Agriculture in Bolivia

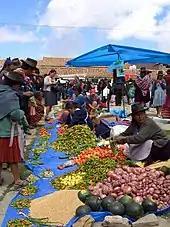
Fresh produce at the market in Tarabuco

Soybeans were the most lucrative legal cash crop in Bolivia in the 1980s. Soybean production began in earnest in the early 1970s, following a substantial increase in the crop's world price. By the late 1980s, soybeans represented the country's most important oilseed crop. In 1988 soybeans covered 65,000 hectares, and annual production amounted to about 150,000 tons, compared with 19,430 hectares producing 26,000 tons a decade earlier. About one-third of the soybean harvest was used domestically in the form of soybean meal for the poultry industry. Other soybean meal was shipped to Peru and Western Europe, and raw soybeans were exported via rail to Brazil. In order to process soybean oil for the local market, the country maintained a crushing capacity of 150,000 tons in 1988. Locally manufactured soybean oil also competed with contraband products from neighboring countries. Most of Santa Cruz's soybean farmers were members of the wellorganized and powerful National Association of Soybean Producers (Asociación Nacional de Productores de Soya—Anapo). Anapo, with assistance from AID, built new storage facilities that permitted continued expansion of the crop. Because of the dynamism of their crop, soybean farmers enjoyed the best availability of credit for all legal cash-crop producers.